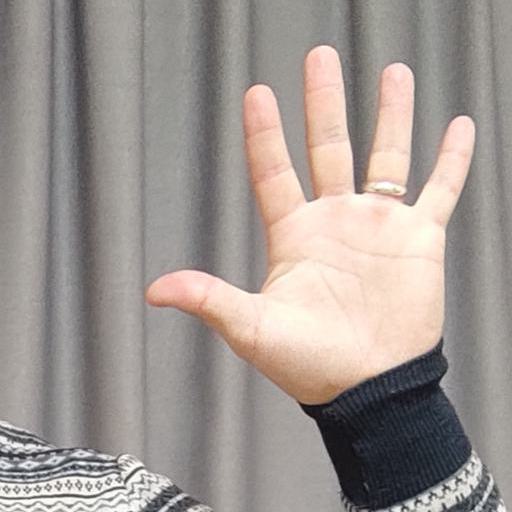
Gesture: palm